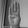
ASL letter: B